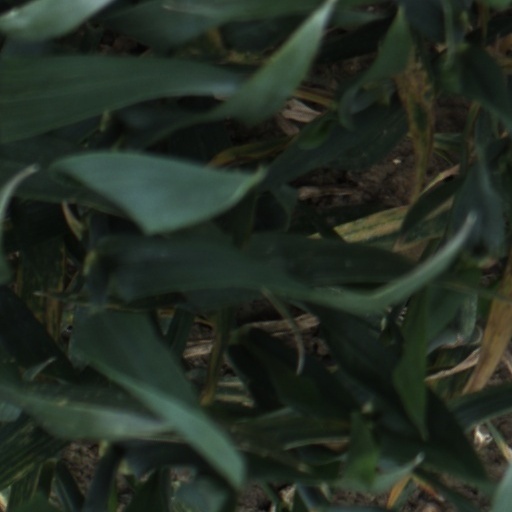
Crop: wheat